Cyclopropylacetylene

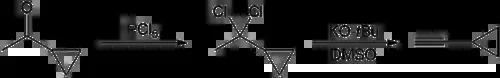
Synthesis scheme 1

However, the yield of this method is not substantial (20-25%). A one-pot synthesis of cyclopropylacetylene has been reported in which 5-chloro-1-pentyne reacts with "n"-butyl lithium or "n"-hexyl lithium. Cyclohexane is used as a solvent. The reaction is a metalation followed by a cyclization. The reaction product is then cooled, and an aqueous solution of ammonium chloride is added slowly. There is a two-phase mixture: a heavy water phase and a lighter organic phase containing cyclopropylacetylene.